Popcorn shrimp

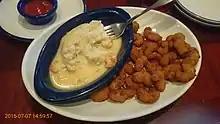
Popcorn shrimp on the right half of the plate

Popcorn shrimp is the name of several small shrimp fritter dishes, so called because they are finger foods eaten like popcorn.